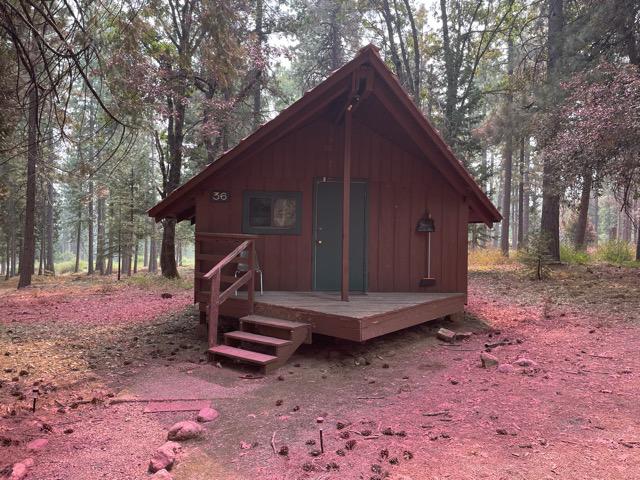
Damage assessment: no_damage